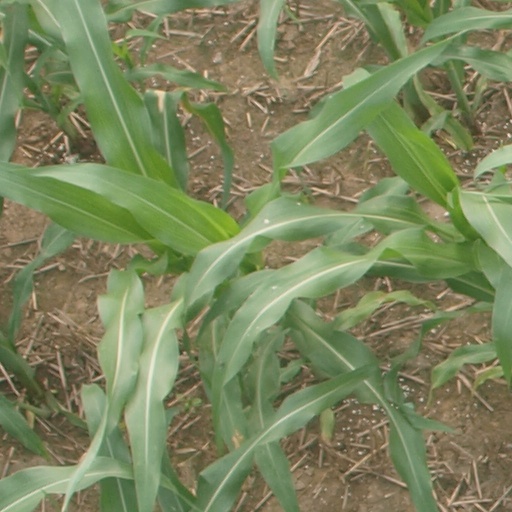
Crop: maize; corn